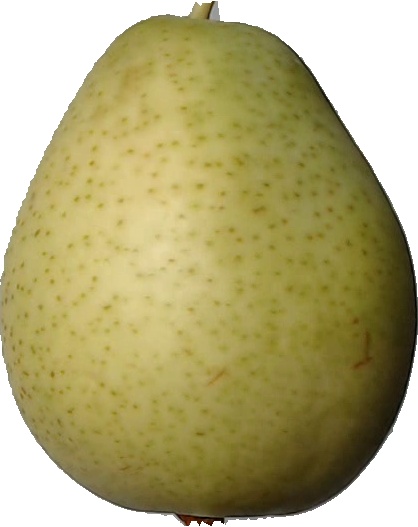
Label: pear_1